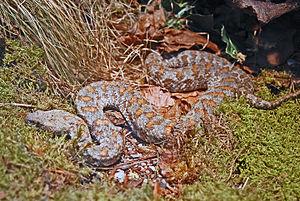
Macrovipera lebetina, la Vipère lébétine, est une espèce de serpents de la famille des Viperidae.